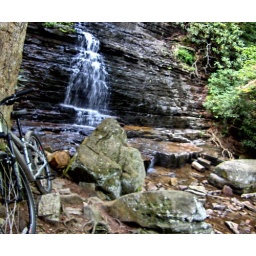
A kid got killed by a black bear here just after this pic was taken.